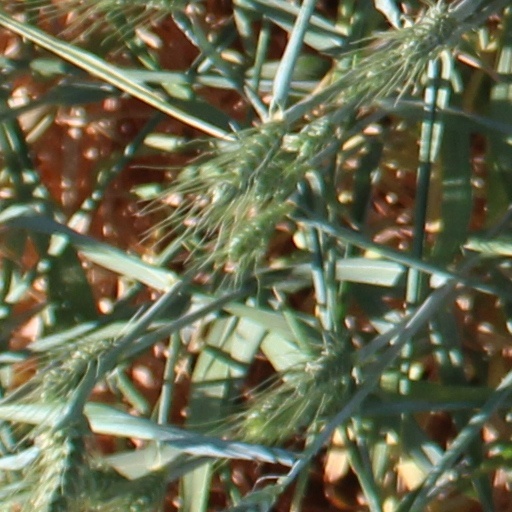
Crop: wheat